Holy Cross Church (Neuenwalde Convent)

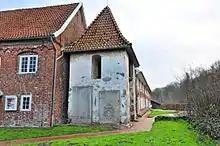
Tower with Holy Cross Church (left) and "Altes Kloster" convent building (right)

The Holy Cross Church was started in 1334 and its erection and embellishment lasted quite some time as shown by the indulgences granted to further its construction and decoration. The tower, like the church proper, based on erratic boulders, stands west of the church, but separately, and its western façade forms a building sightline with the southerly adjacent but structurally unconnected convent building called the "Altes Kloster".